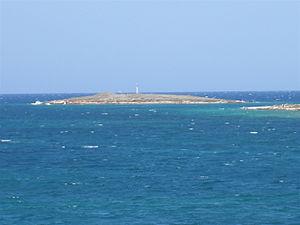
Ilot entre Paros et Antiparos où un habitat néolithique du Ve millénaire avant J.C a été découvert.
Saliagos est un îlot situé entre Paros et Antiparos dans les Cyclades en Grèce.
Paros est une île grecque dans l'archipel des Cyclades.